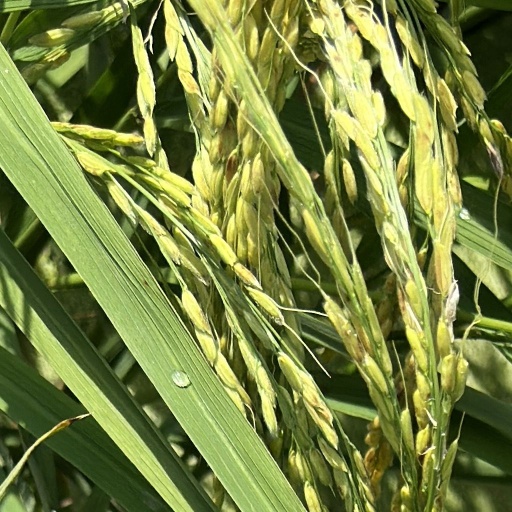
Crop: rice